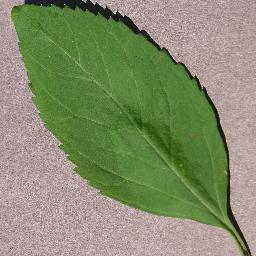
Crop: cherry
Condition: (including_sour)_healthy